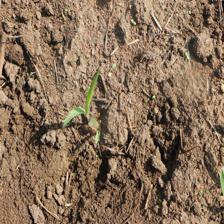
Label: Sorghum